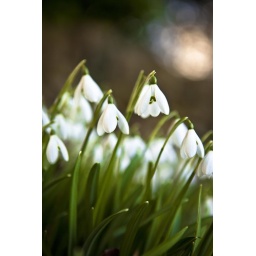
Underneath a tree, up against a stone wall in a churchyard. These snowdrops are pointing the way towards Spring.